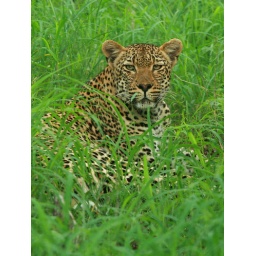
Young male around the Tjellahanga river